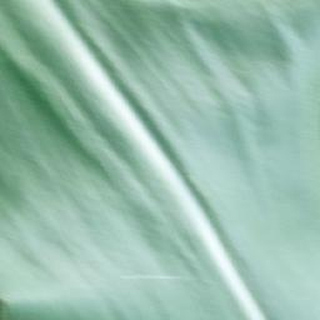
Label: healthy_corn